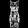
Label: Dress